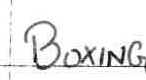
Label: boxing